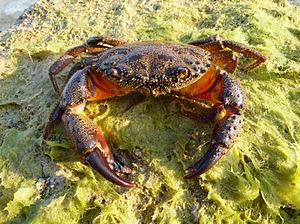
Un vieux crabe verruqueux (Eriphia verrucosa) mâle. Photo prise près de Sébastopol, en Ukraine. Русский: Каменный краб, самец. Українська: Кам`яний краб, самець. Latina: Eriphia verrucosa (Forskal, 1775)